History of social democracy

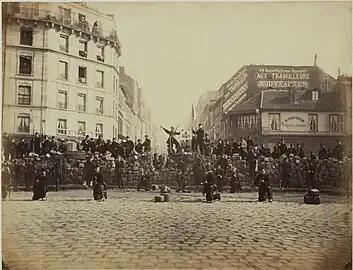
A Parisian barricade set up by revolutionary forces of the Paris Commune in March 1871

Although Lassalle was not a Marxist, he was influenced by the theories of Marx and Friedrich Engels and accepted the existence and importance of class struggle. Unlike Marx and Engels' "Communist Manifesto", Lassalle promoted class struggle in a more moderate form. While Marx's theory of the state saw it negatively as an instrument of class rule that should only exist temporarily upon the rise to power of the proletariat and then dismantled, Lassalle accepted the state. Lassalle viewed the state as a means through which workers could enhance their interests and even transform the society to create an economy based on worker-run cooperatives. Lassalle's strategy was primarily electoral and reformist, with Lassalleans contending that the working class needed a political party that fought above all for universal adult male suffrage.